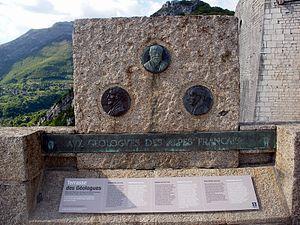
Terrasse des géologues Wilfrid Kilian, Charles Lory et Pierre Termie à Grenoble
Wilfrid Kilian, est un géologue d'origine alsacienne. Il fit ses études à Strasbourg puis à l'École alsacienne de Paris. Licencié en géologie à la Sorbonne, il en devient chef de travaux, voyage pour étudier les montagnes d'Europe, puis soutient une thèse sur la géologie de la montagne de Lure, en 1888. Devenu professeur à l'université de Grenoble, en 1892, ses travaux en font un des grands spécialistes de la géologie alpine et lui permettent d'entrer à l'Académie des Sciences en 1919.